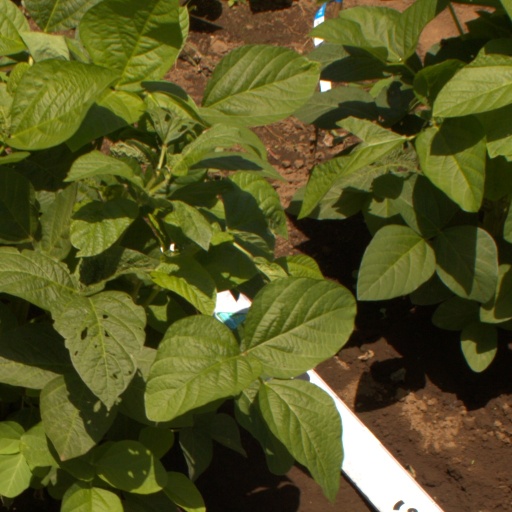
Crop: soybean